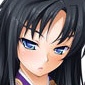
Portrait style: Anime Portrait